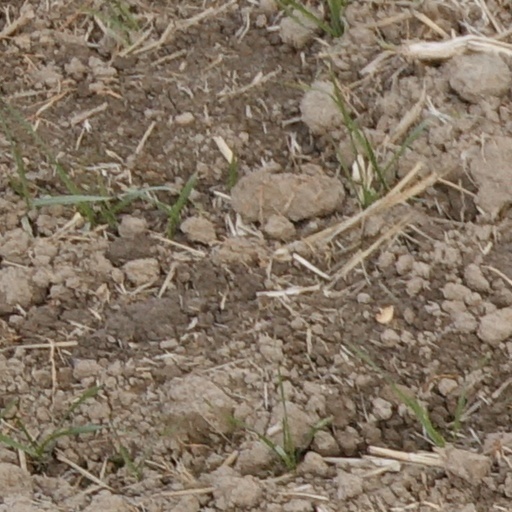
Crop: wheat